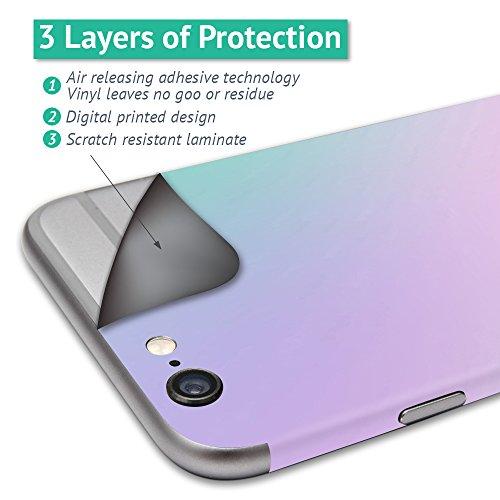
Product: MightySkins Skin Compatible with DJI Inspire 1 Quadcopter Drone – Llama | Protective, Durable, and Unique Vinyl Decal wrap Cover | Easy to Apply, Remove, and Change Styles | Made in The USA
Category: Toys & Games | Hobbies | Remote & App Controlled Vehicles & Parts | Remote & App Controlled Vehicles | Quadcopters & Multirotors
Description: HUNDREDS OF CHOICES: Show off your own unique style with Mighty Skins for your DJI Inspire 1 Quadcopter Drone Don’t like the Llama skin We have hundreds of designs to choose from, so your gear will be as unique as you are.
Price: $24.99
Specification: ProductDimensions:9x0.1x6inches|ItemWeight:0.16ounces|ShippingWeight:1pounds(Viewshippingratesandpolicies)|ASIN:B0749SKB98|Itemmodelnumber:DJINSP1-Llama